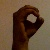
The image shows a hand gesture representing the letter 'O' in Indian Sign Language.